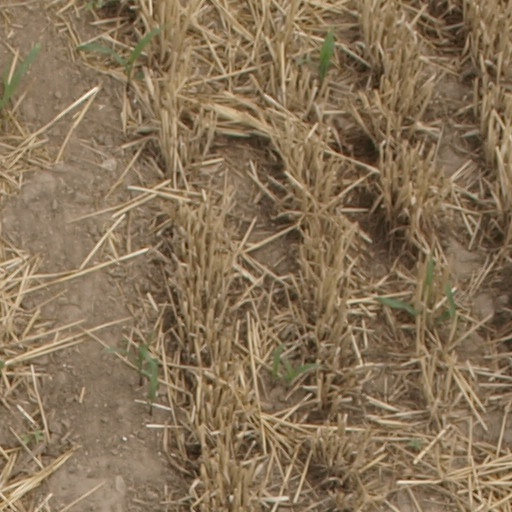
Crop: maize; corn